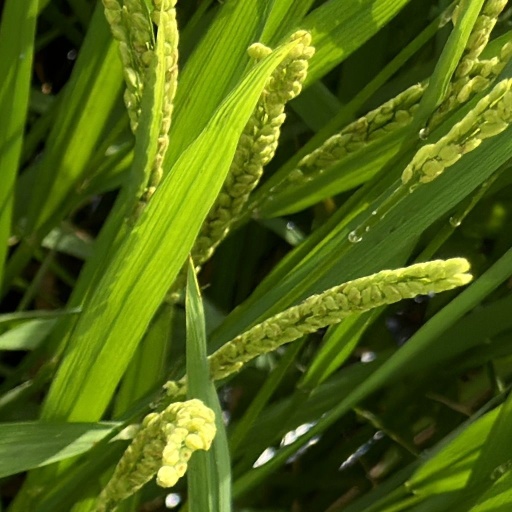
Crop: rice